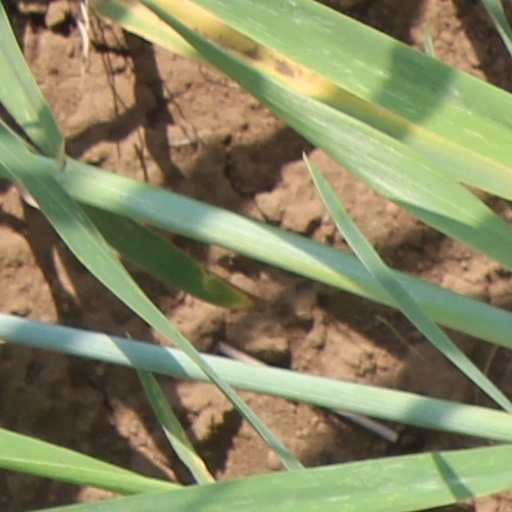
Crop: wheat